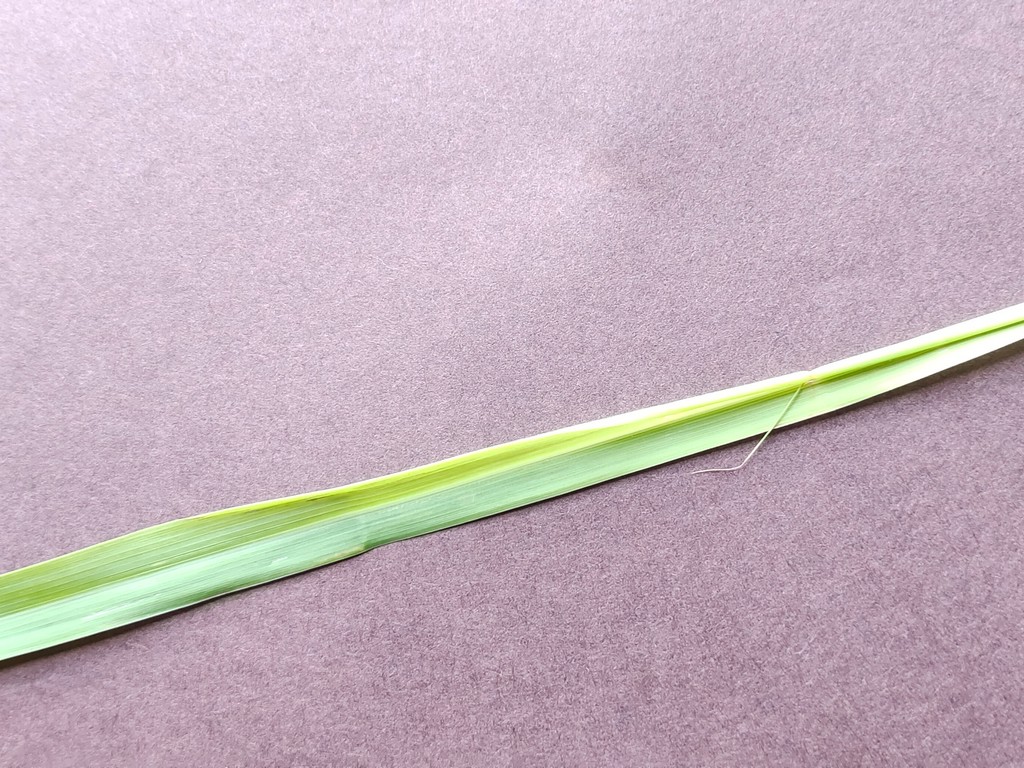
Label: Healthy